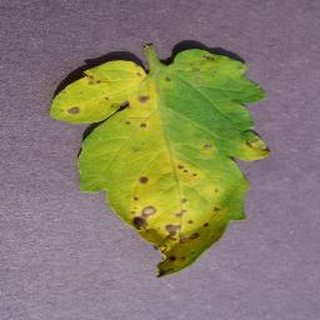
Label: tomato_septoria_leaf_spot